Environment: real
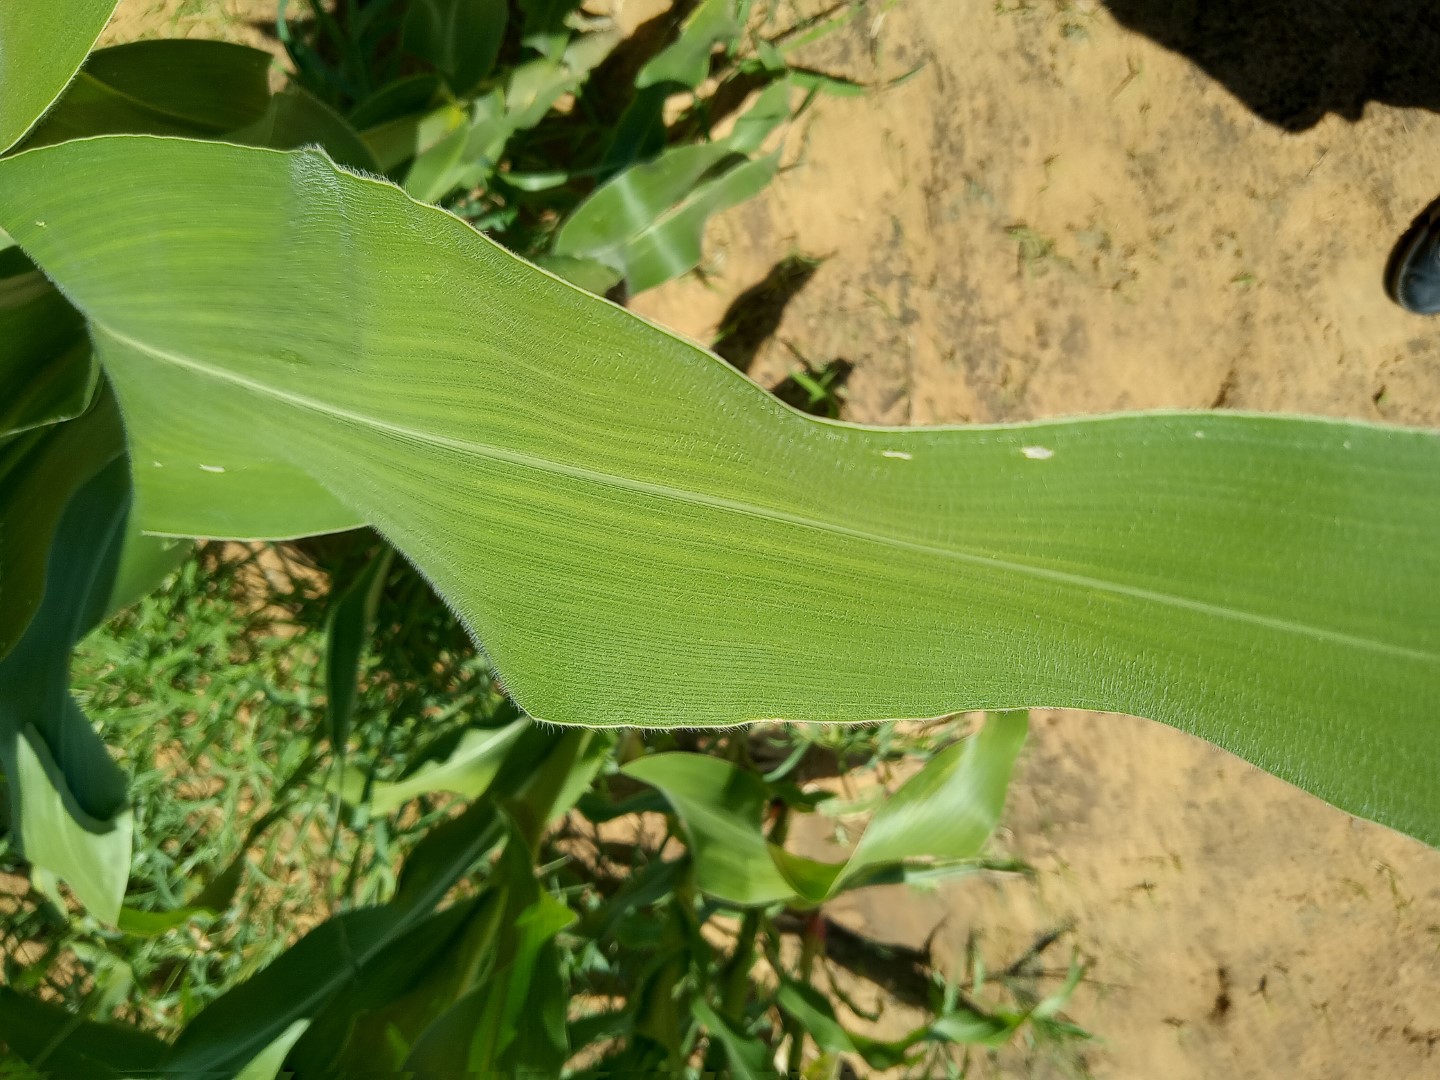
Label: healthy